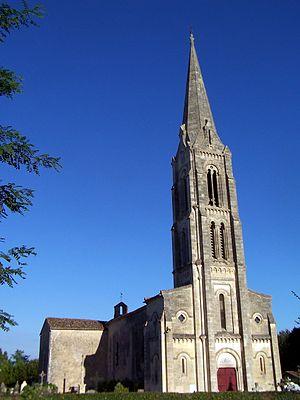
Église Saint-Pierre de Saucats (Gironde, France)
Saucats /sokat͡s/ est une commune du Sud-Ouest de la France, située dans le département de la Gironde, en région Nouvelle-Aquitaine.